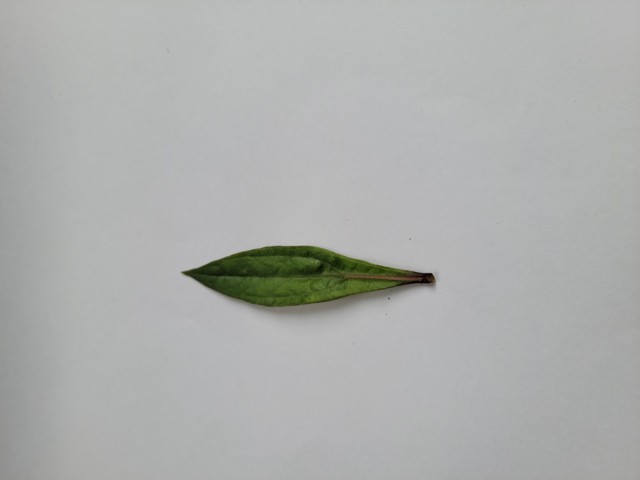
Plant: ayapan